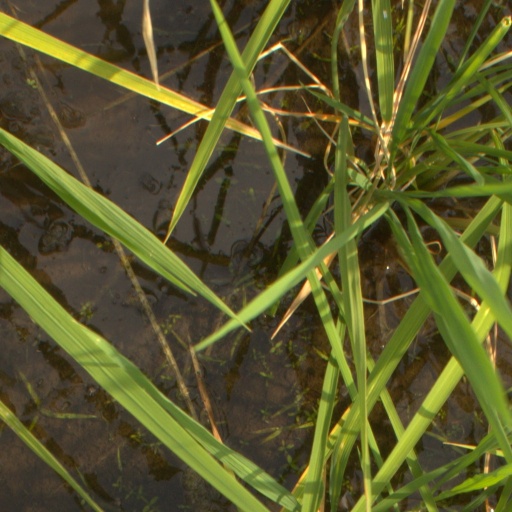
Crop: rice